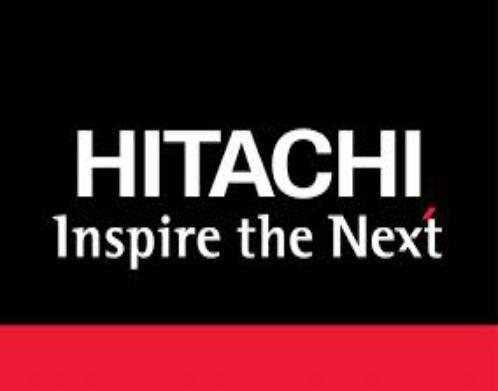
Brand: Hitachi
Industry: Leisure